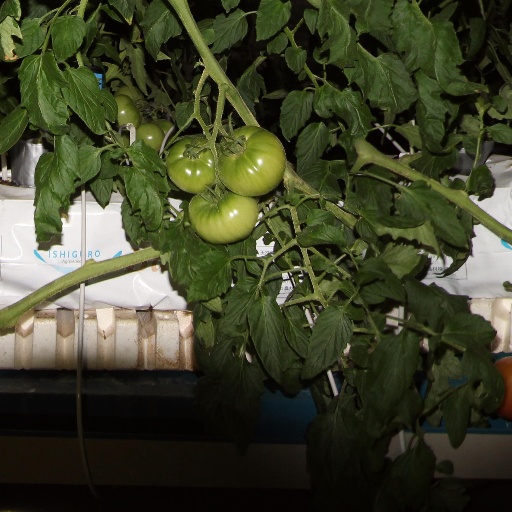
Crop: tomato